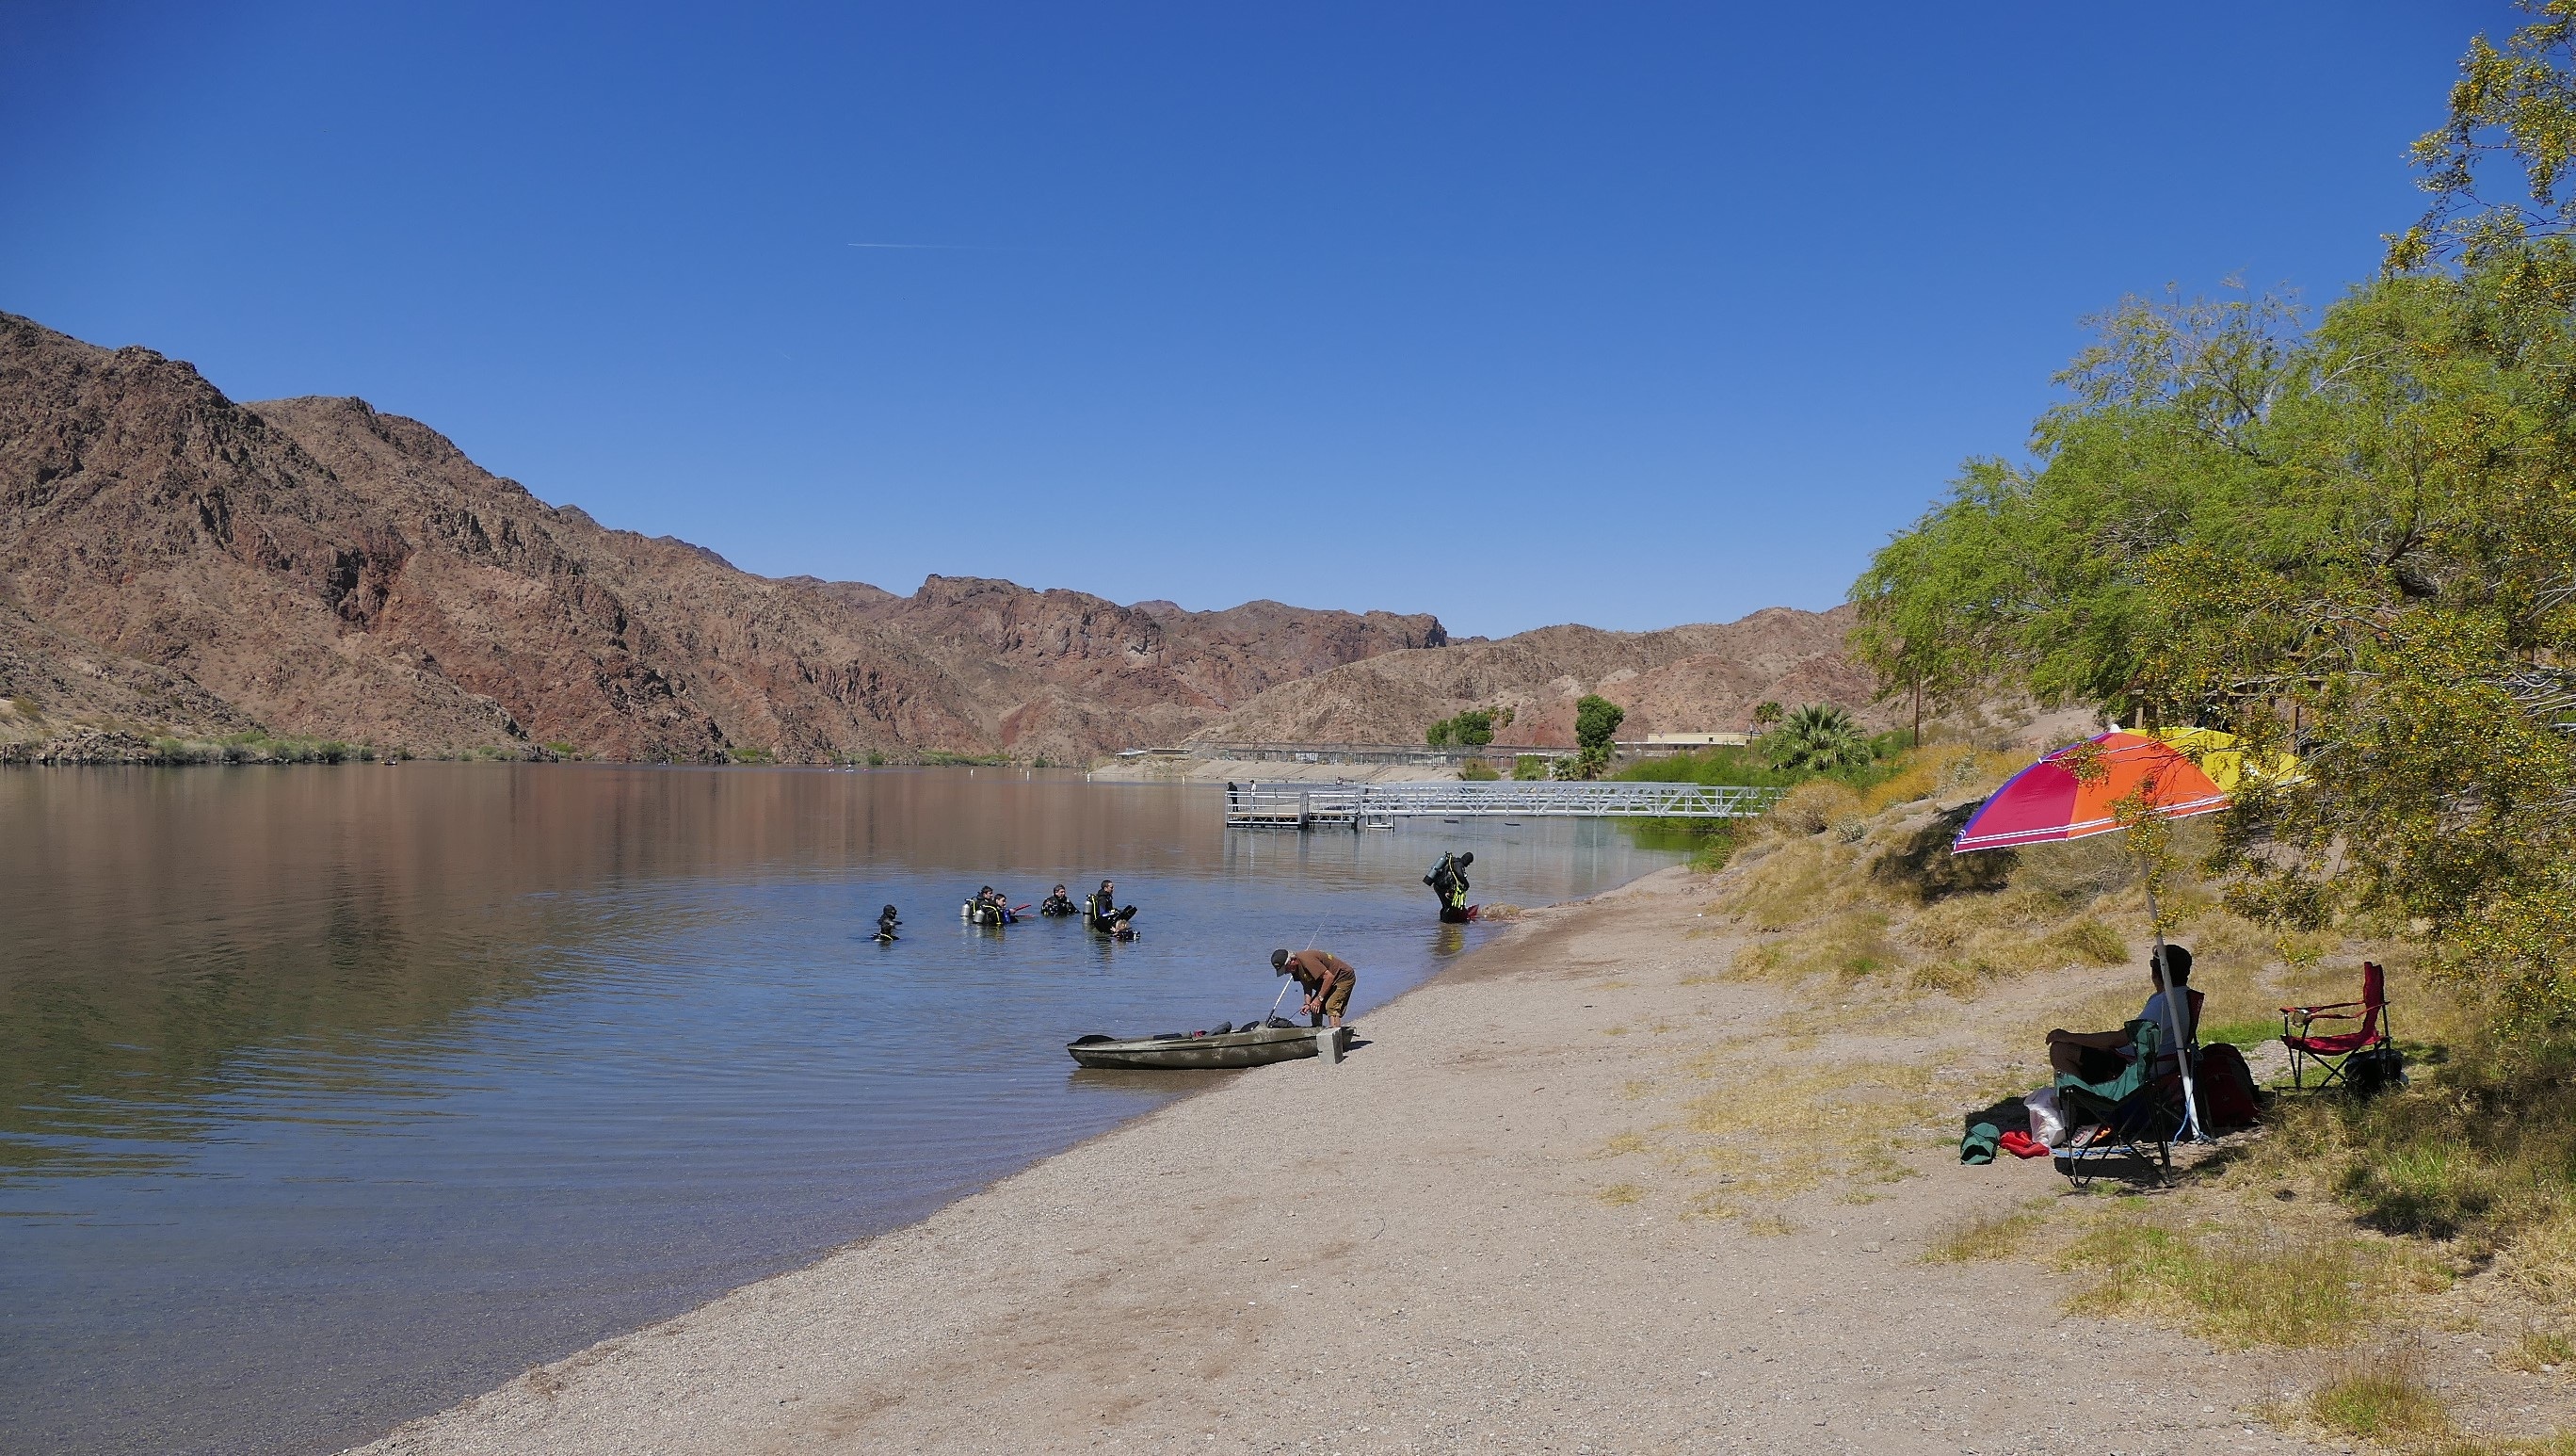
wilderness, mountain, lake, river, valley, reservoir, body of water, loch